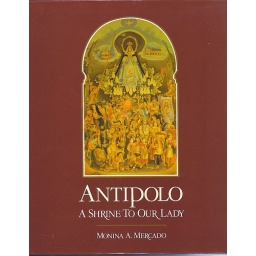
A beautiful coffee table book about the Virgin of Antipolo given by Joaquin2001.Thank you!